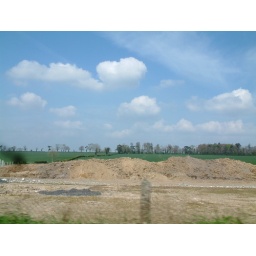
There is blue sky all around at the end of April in Ireland.